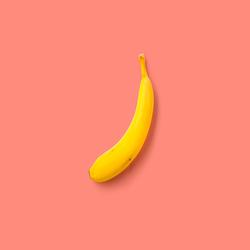
Label: Banana